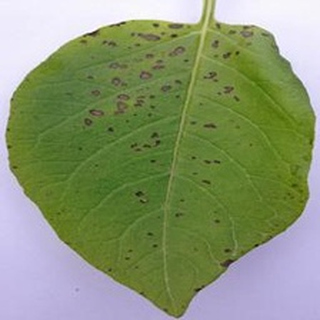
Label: potato_early_blight